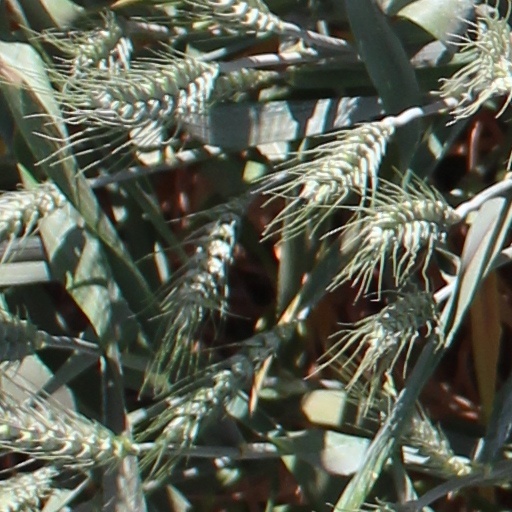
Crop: wheat